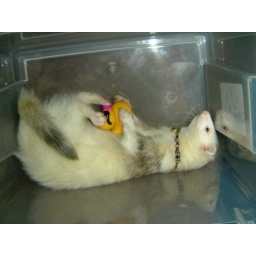
Skip in a plastic tub 'workin' his duck